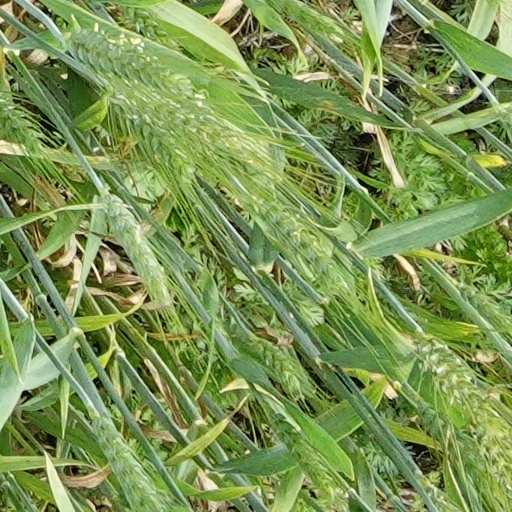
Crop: wheat